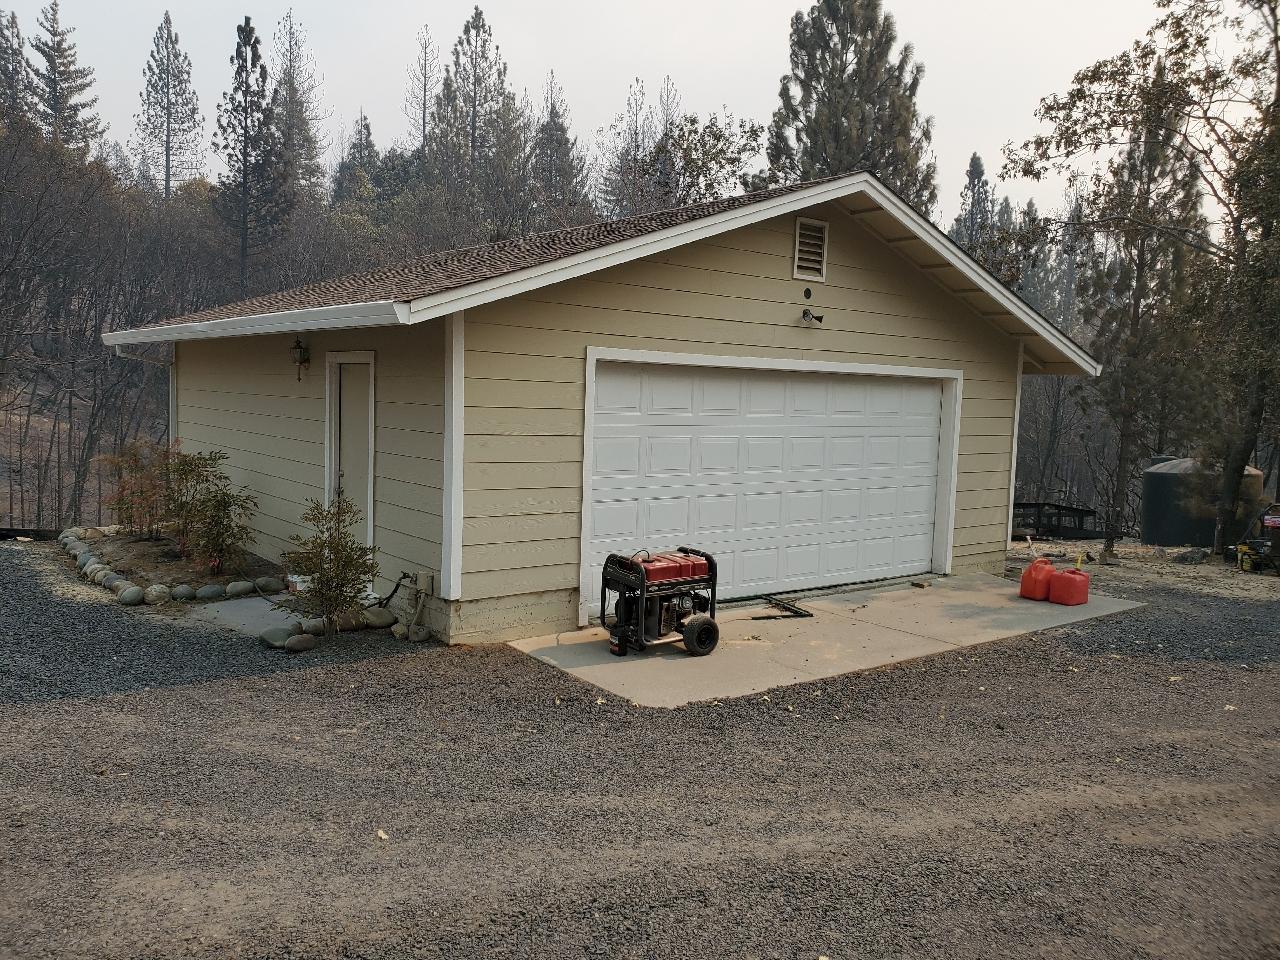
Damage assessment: affected